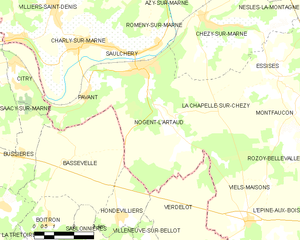
Carte des communes françaises: Nogent-l'Artaud